Tazio Nuvolari

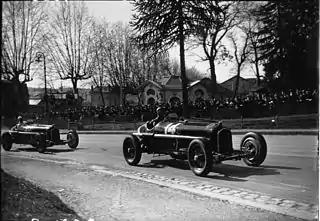
Nuvolari driving an Alfa Romeo P3 in the 1935 Grand Prix de Pau

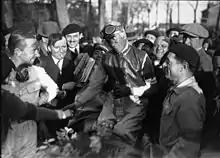
Nuvolari after winning the 1935 Grand Prix de Pau

In April 1934 Nuvolari entered the Monaco Grand Prix in a privately owned Bugatti and worked up to third place before brake problems forced him back to fifth at the finish, two laps behind the winner, Guy Moll. Racing in heavy rain at Alessandria in the "Circuito di Pietro Bordino" race, he crashed and broke a leg: balked by Trossi's Alfa Romeo P3, he lost control of his privately entered Maserati 8CM, which skidded, rolled, and hit a tree. Bored in hospital, he decided to enter the AVUS-Rennen just over four weeks later. As his left leg was too badly injured to operate the clutch, his Maserati was modified for him to work the pedals with his right foot. Troubled by cramp, he finished fifth.